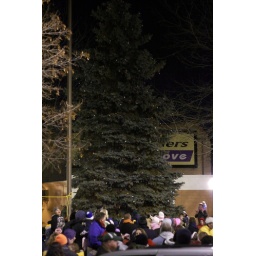
Santa arrives and lights the big Christmas tree across the street in 1st National Plaza.